Helene Demuth

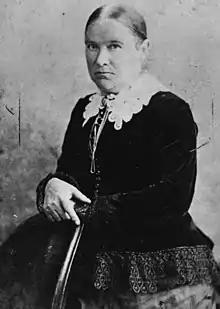

Helene or Helena Demuth (30 December 1820 – 4 November 1890) was a German housekeeper who worked for Jenny von Westphalen and Karl Marx, and later served as the household manager and political confidante of Friedrich Engels.